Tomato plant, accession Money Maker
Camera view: horizontal (90 deg, fisheye); turntable rotation: 210 degrees
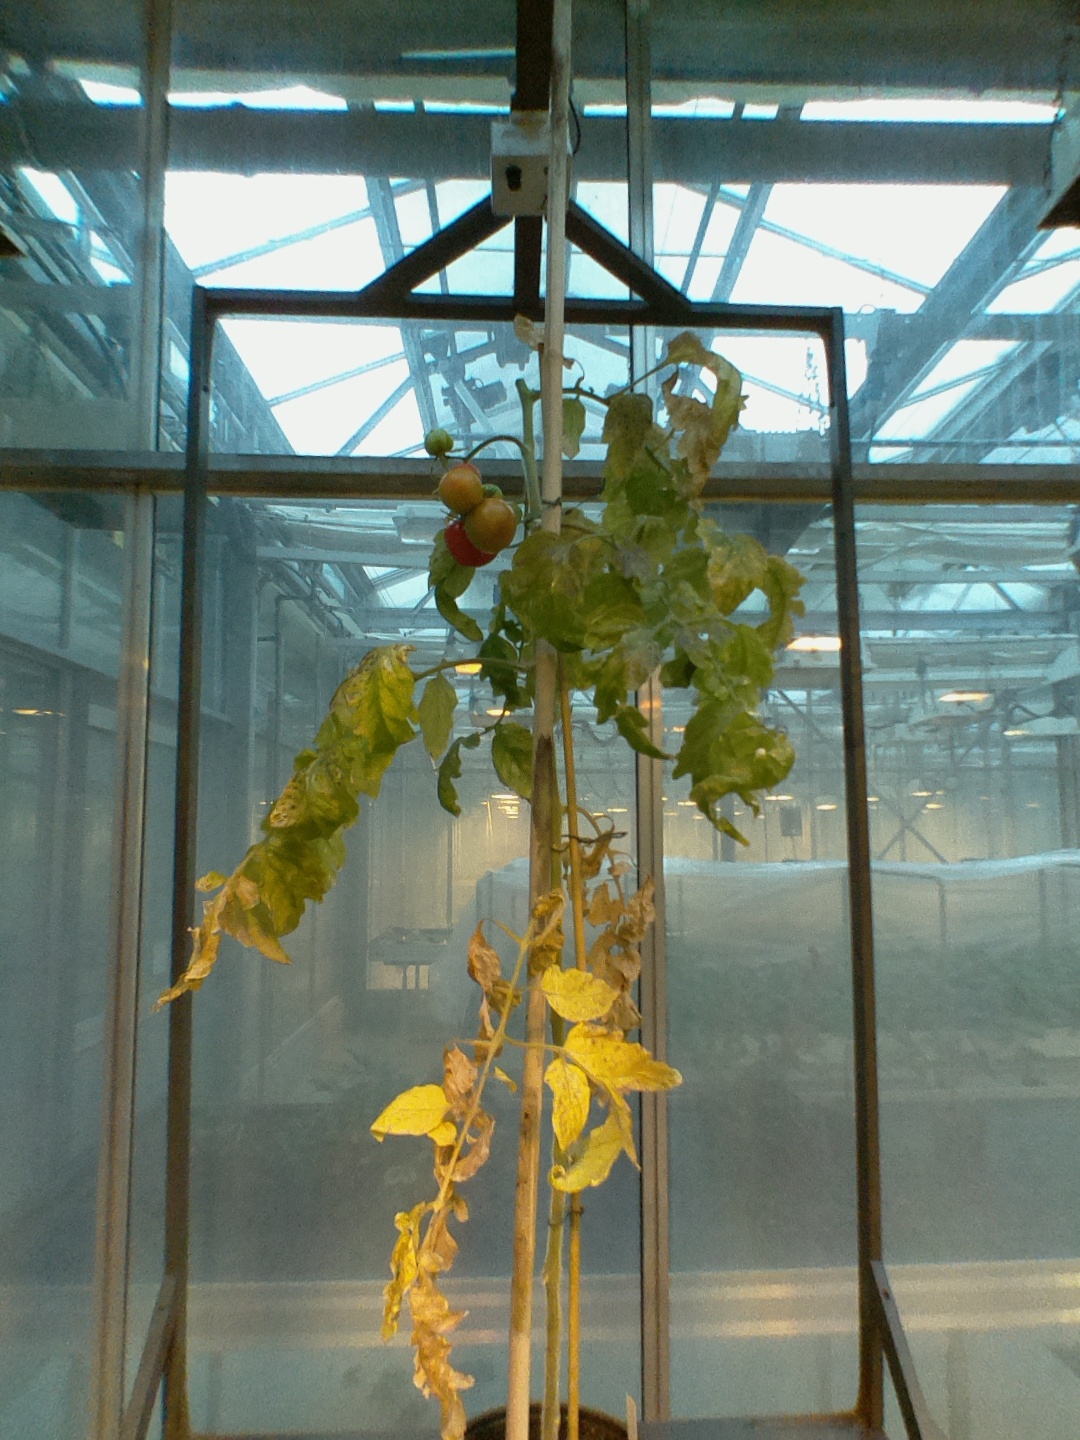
BBCH growth stage 82: 20%-30% of fruits show typical fully ripe color